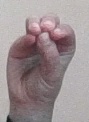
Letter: ha